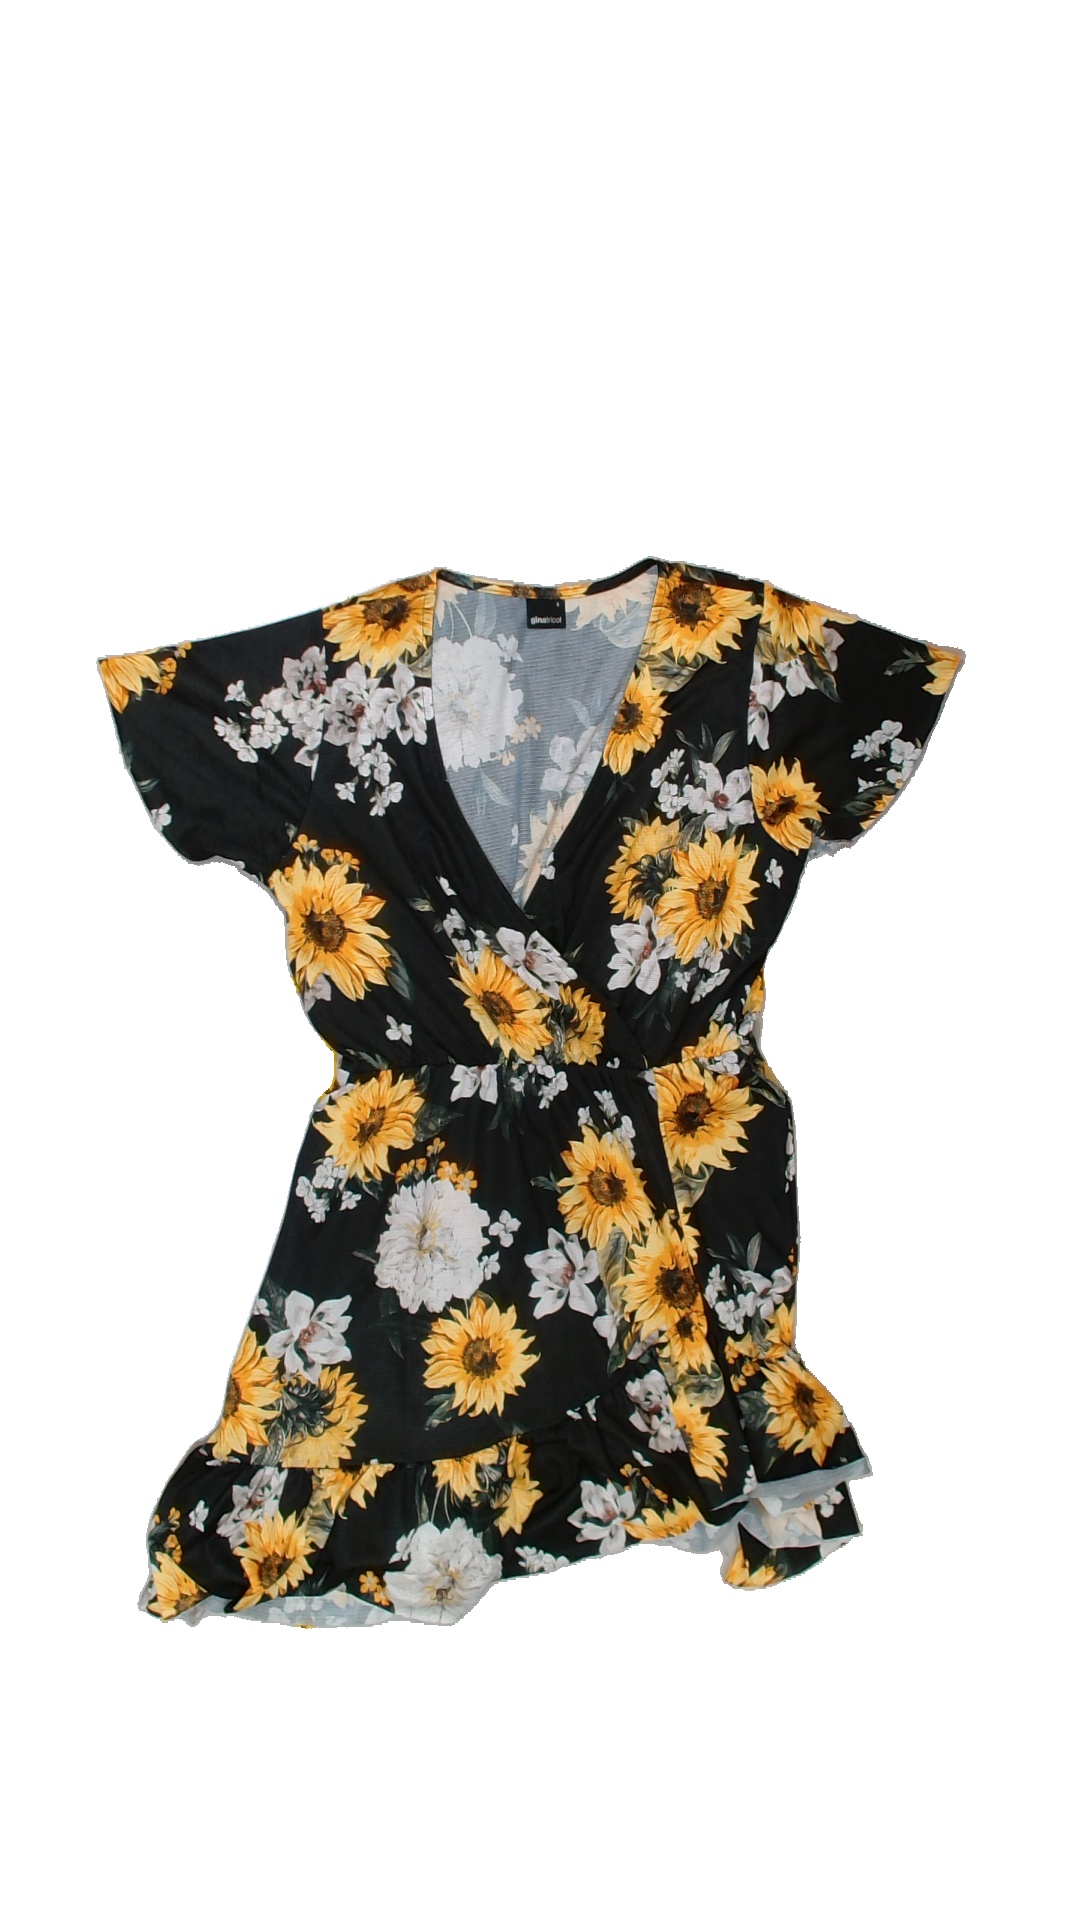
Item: Dress (Ladies)
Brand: Gina Tricot
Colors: Multicolor, Yellow, Black
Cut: Loose
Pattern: Floral print
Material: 100% poly
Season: Autumn
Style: No trend
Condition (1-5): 4
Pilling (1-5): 5
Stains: No
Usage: Reuse
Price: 50-100